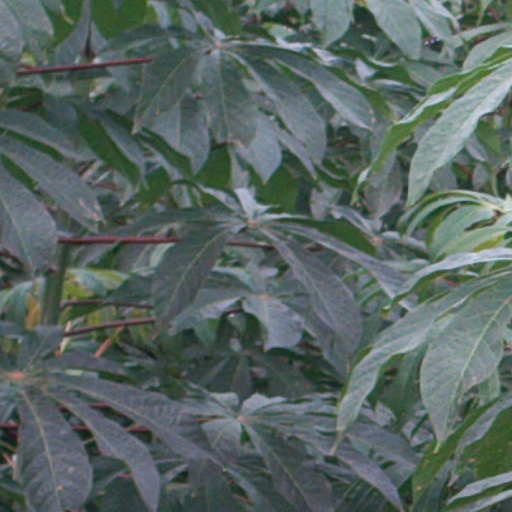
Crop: cassava